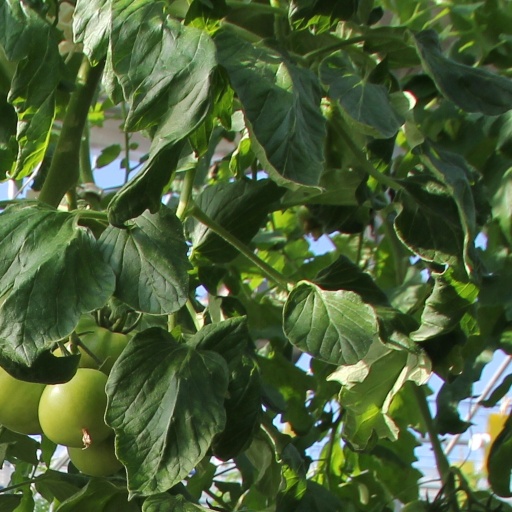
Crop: tomato